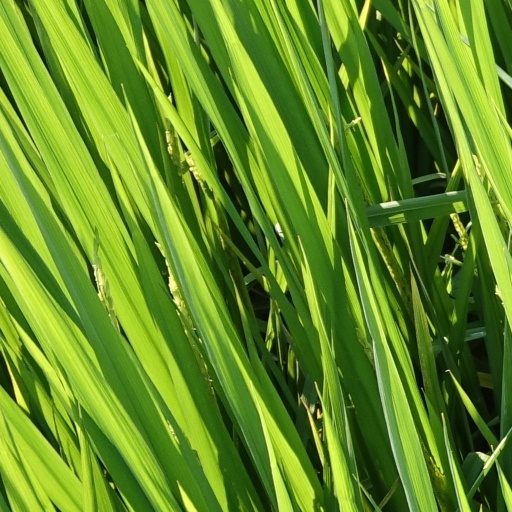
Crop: rice